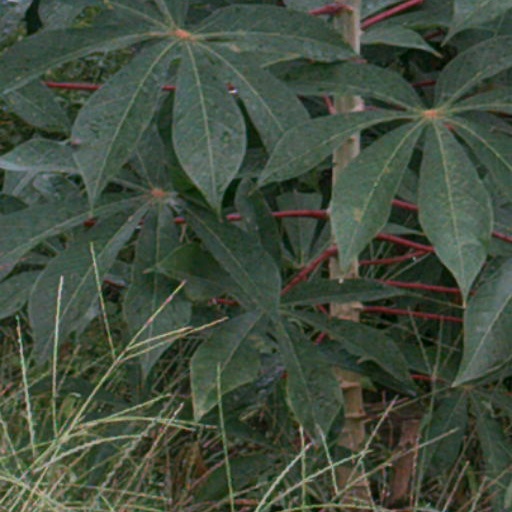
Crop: cassava